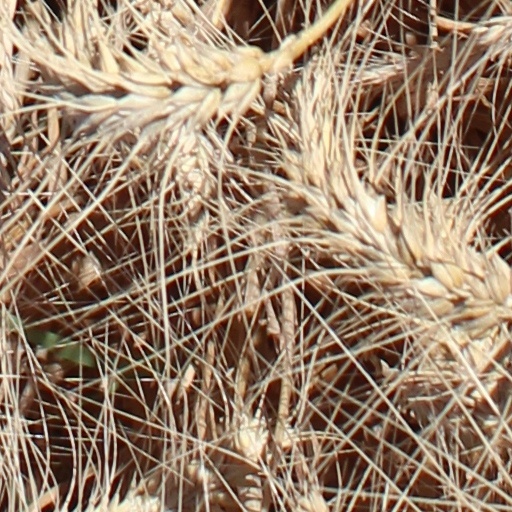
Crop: wheat